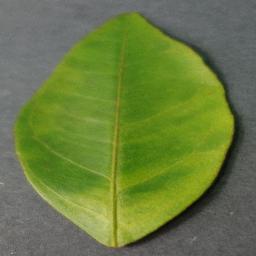
Label: Orange___Haunglongbing_(Citrus_greening)